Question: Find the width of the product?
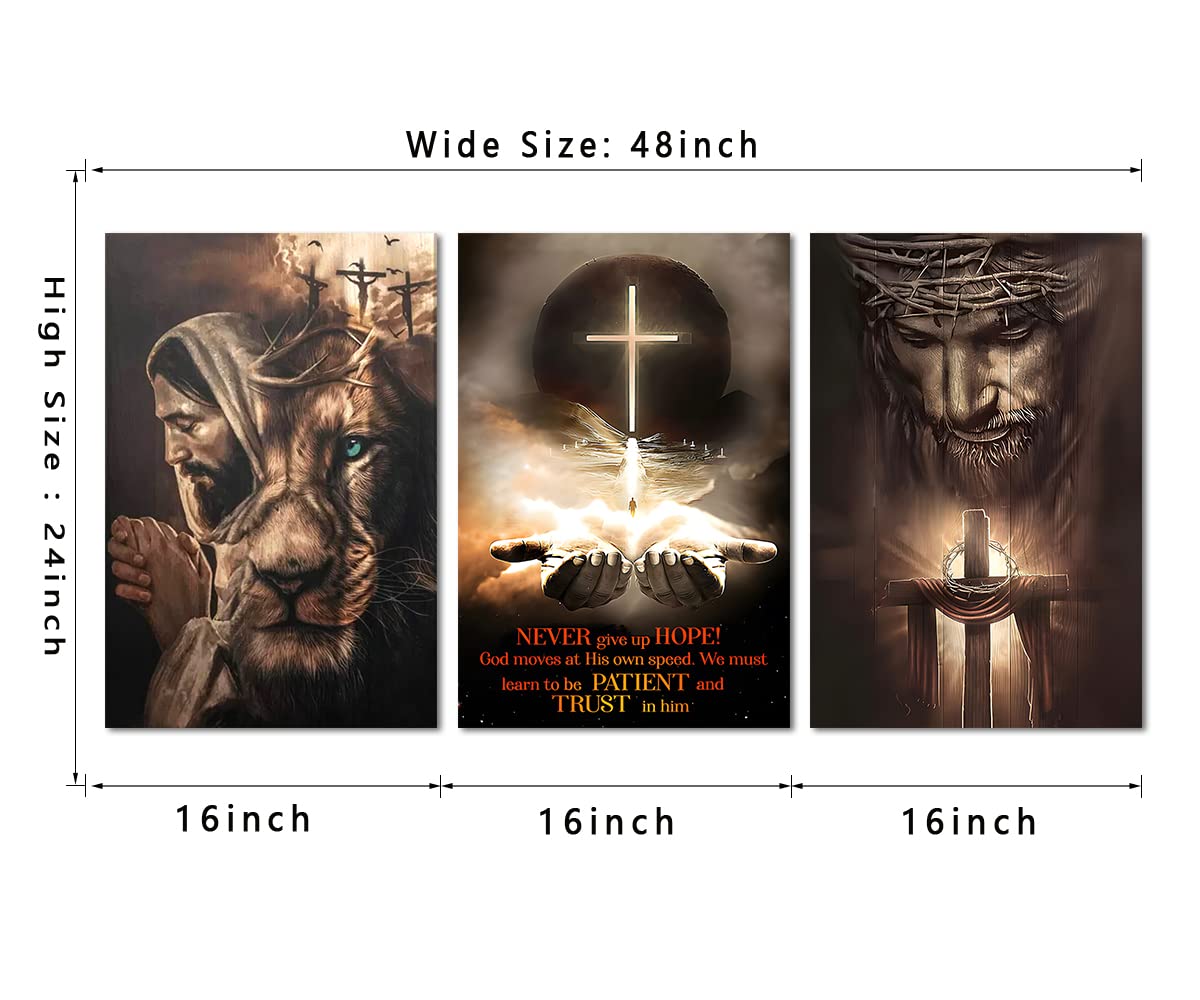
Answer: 16.0 inch